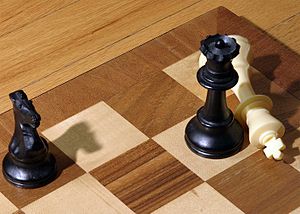
Skakmat
Klassisk matsituation
Skakmat eller blot mat er et udtryk, der udelukkende bruges i spillet skak, når en spiller har tabt. Det betyder, at en spillers konge er sat i skak og ikke kan flytte til andet felt uden at være skak, hvilket betyder, at den konges parti er tabt.